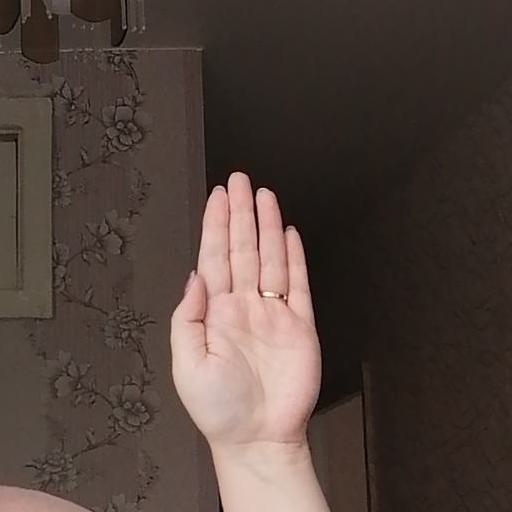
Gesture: stop